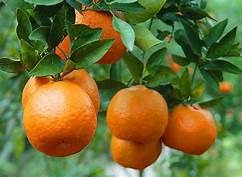
Label: mandarine